Sandy and Beaver Canal

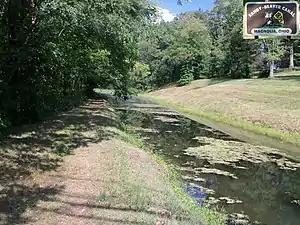
Near Magnolia

The Sandy and Beaver Canal was a canal and lock transportation system which ran seventy-three miles from the Ohio and Erie Canal at Bolivar, Ohio, to the Ohio River at Glasgow, Pennsylvania.